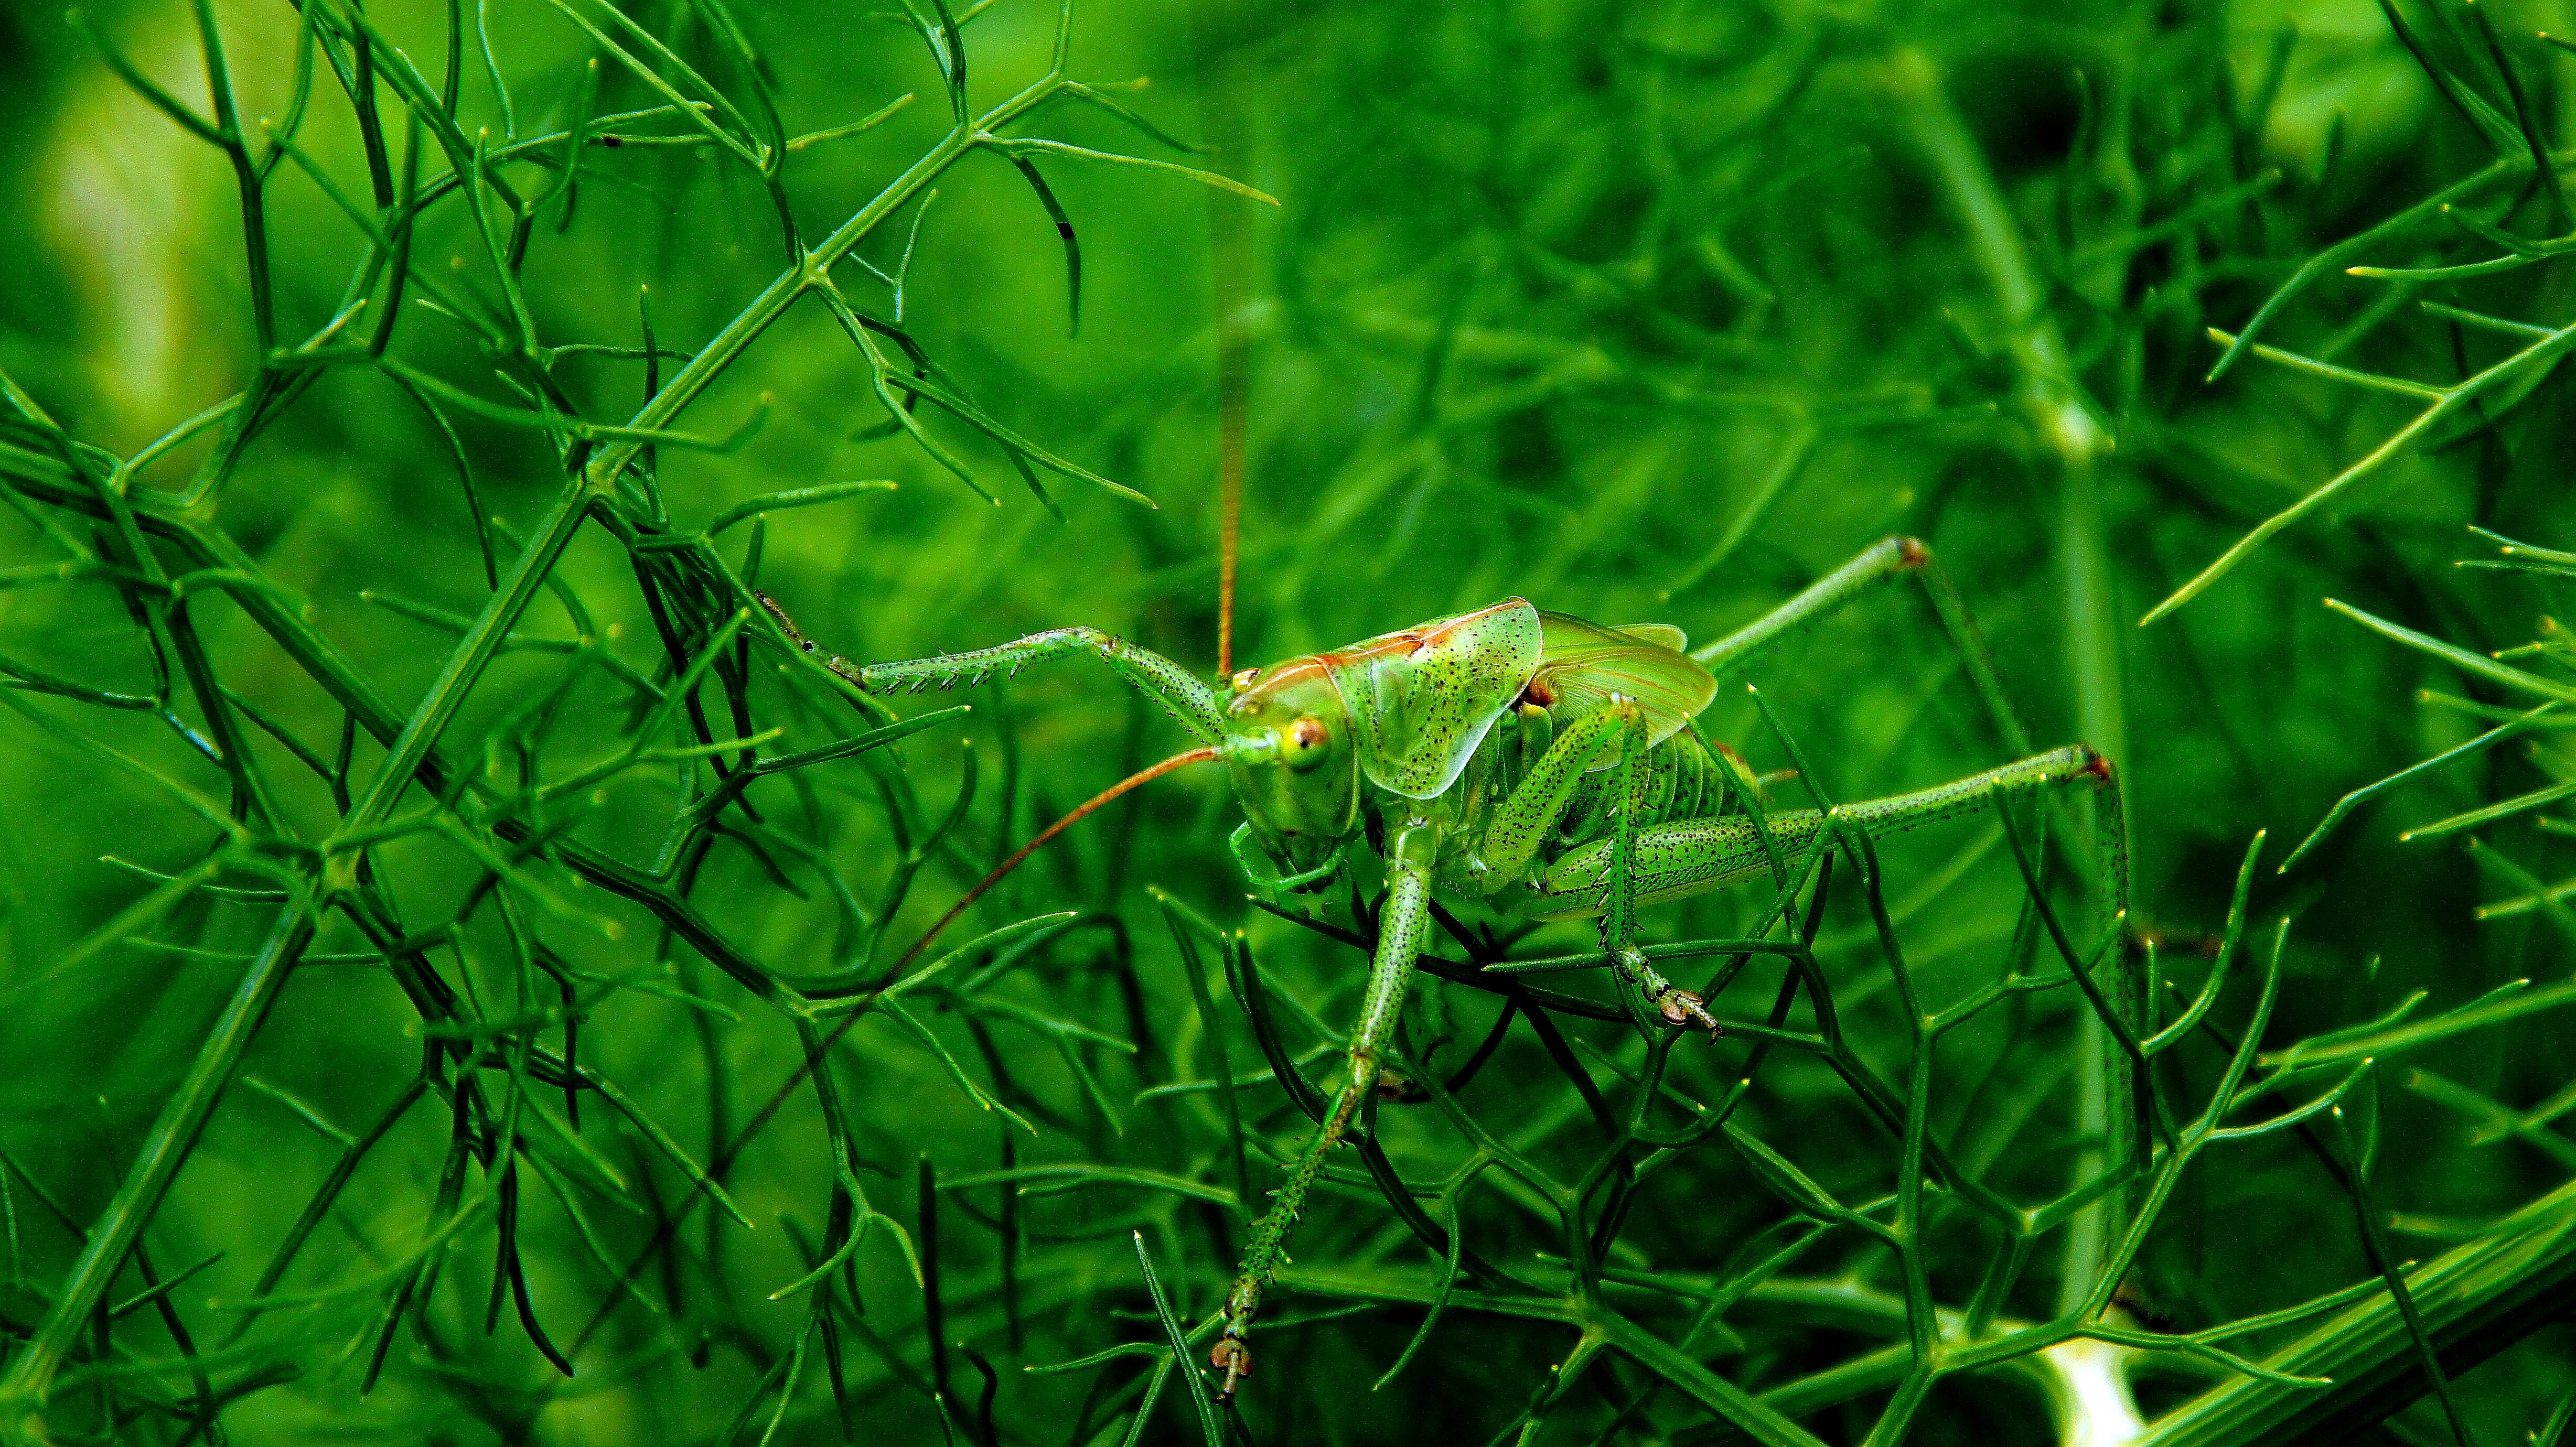
nature, grass, plant, lawn, leaf, flower, green, insect, macro, fauna, invertebrate, animals, naturaleza, ggl1, gaby1, animales, sonydt18250, sonyslta55v, macro photography, grass family